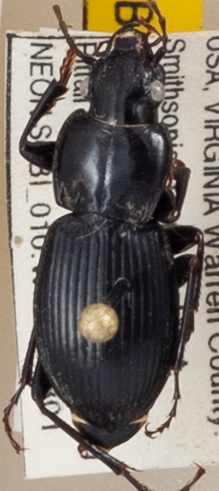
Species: Cyclotrachelus sigillatus
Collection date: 2019-08-01 04:00:00
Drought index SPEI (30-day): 0.216
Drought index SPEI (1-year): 2.09
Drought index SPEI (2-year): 2.09